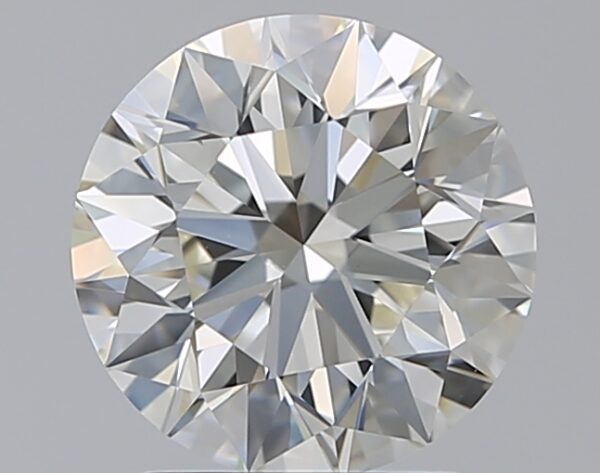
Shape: round
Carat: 1.79
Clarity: VVS2
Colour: I
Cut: EX
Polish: EX
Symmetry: EX
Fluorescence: ST
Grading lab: GIA
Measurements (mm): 7.69 x 7.74 x 4.86